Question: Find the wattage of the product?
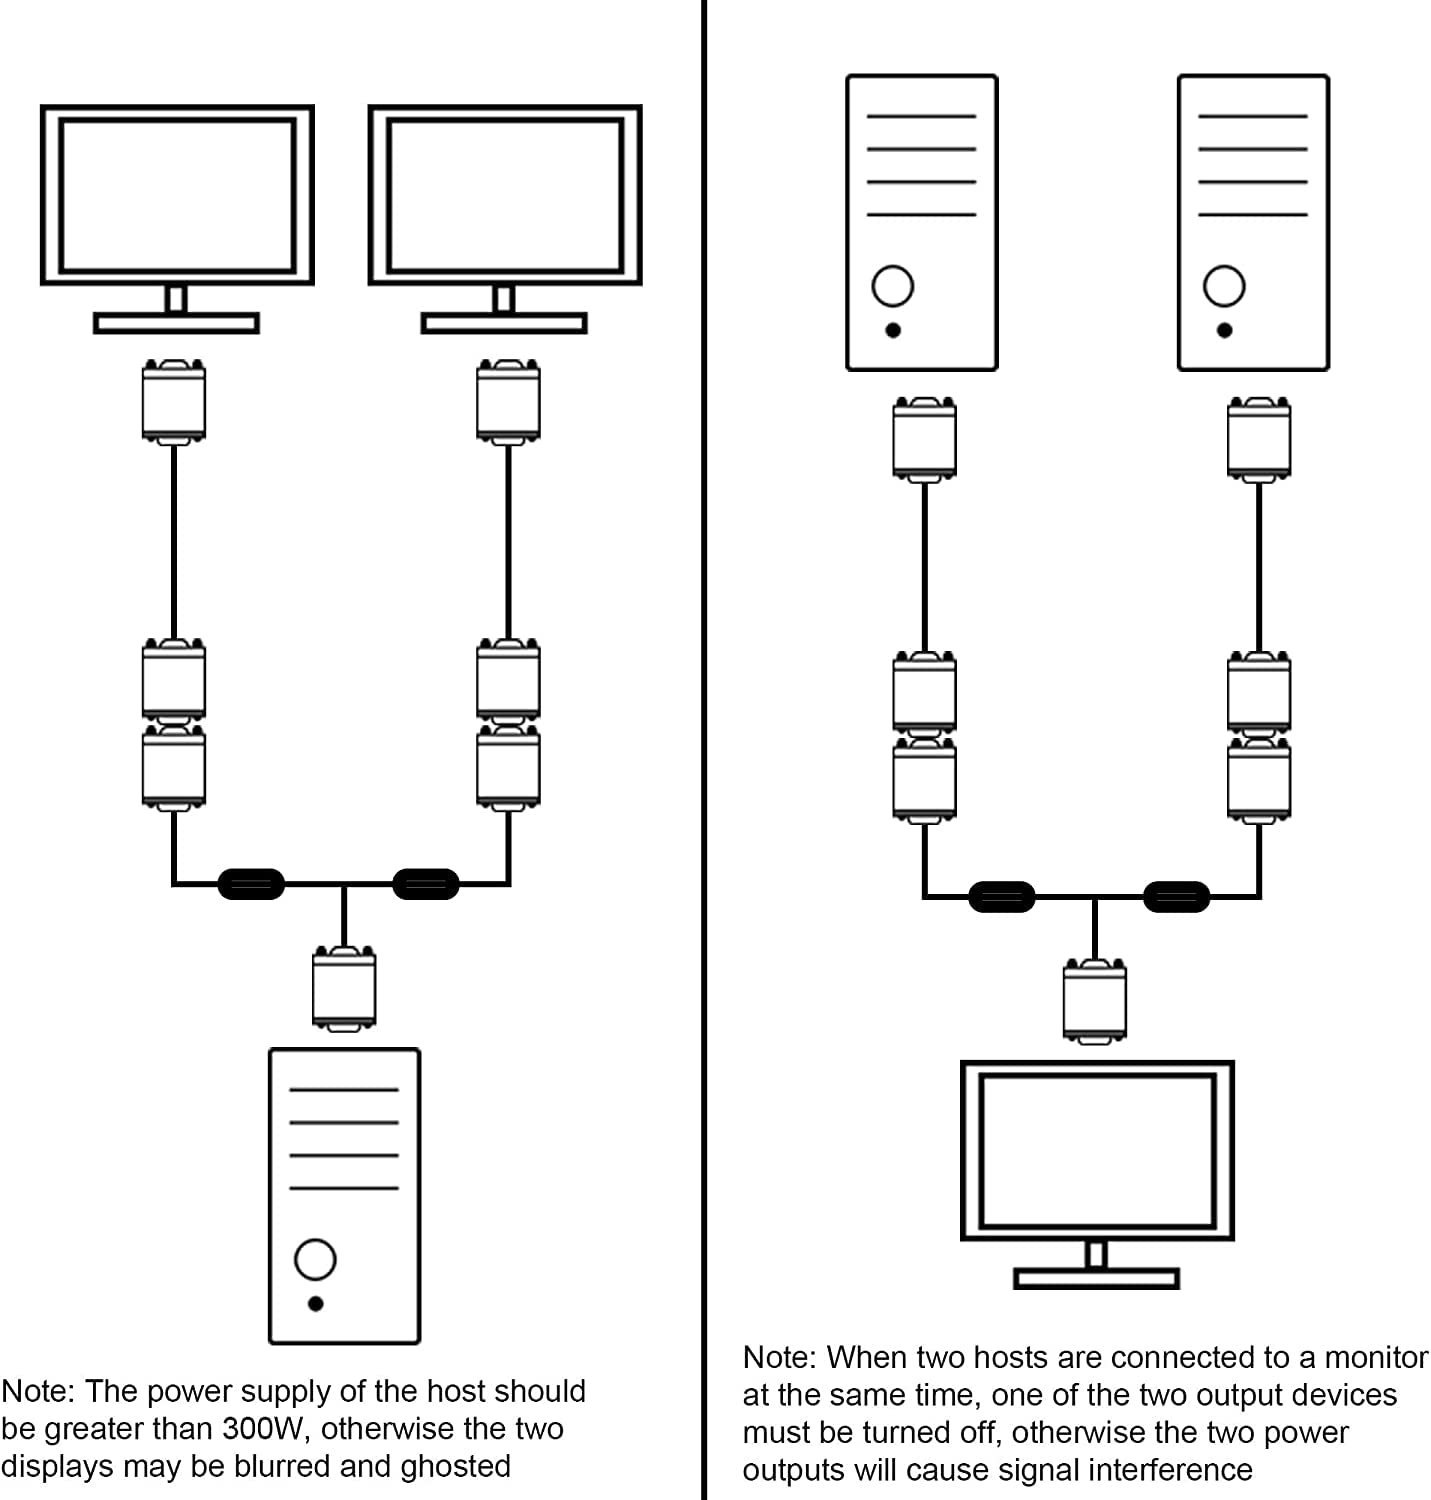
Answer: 300.0 watt